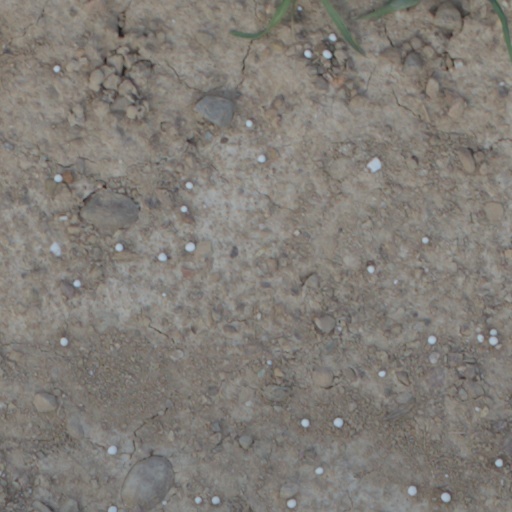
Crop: wheat